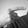
ASL letter: G